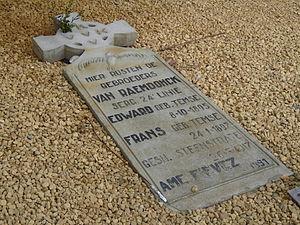
Un heldenhuldezerkje est une pierre tombale pour les victimes flamandes de la Première Guerre mondiale. Le modèle fut dessiné par le soldat peintre et dessinateur Joe English. C'est un symbole du mouvement nationaliste flamand. Ces pierres ont une forme de croix celtique dans laquelle est placée l'inscription AVV-VVK et en dessous le dessin d'une mouette volante renvoyant à l'hymne estudiantine flamingante De Blauwvoet écrite par Albrecht Rodenbach
Les Frères Van Raemdonck, originaires de Tamise, sont, en Flandres, un symbole de fraternité. Ils furent tous les deux sergents dans la 6ᵉ compagnie du 24ᵉ régiment de Ligne, pendant la Première Guerre mondiale.